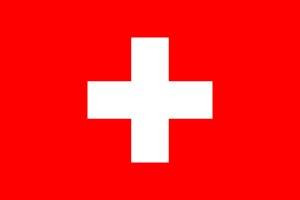
La marine marchande suisse regroupe l'ensemble de la marine marchande en Suisse. Fait plutôt inhabituel pour un pays sans littoral, la Suisse a en effet une longue tradition de navigation, non seulement sur ses lacs et rivières, mais également en haute mer.